Pete Fry

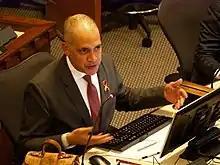
Fry in 2018

Pete Fry is a Canadian politician and business owner in Vancouver, British Columbia, who has served as councillor on the Vancouver City Council since 2018. He is a member of the Green Party of Vancouver.